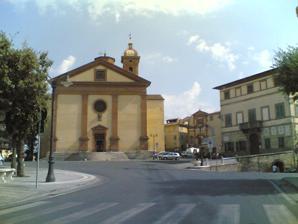
Building: Collegiata di San Martino
Country: Italy
Year built: 1588
Roman Catholic church in Tuscany, Italy Facade The Collegiata di San Martino is a Renaissance -style, Roman Catholic collegiate church in the center of Sinalunga , province of Siena , region of Tuscany , Italy. It is now part of the Diocese of Montepulciano-Chiusi-Pienza. Located in a town hotly contested by Siena and Florence prior to the 16th century, the town's castle was razed after Florence defeated the Sienese forces during the Italian War of 1551–1559 . The stones were reused to build the Collegiata in 1588. Among the artworks in the church, some derived from the nearby old church of San Martino, later called Santa Croce ; they include: Madonna and Child with Saints Martin and Sebastian by Benvenuto di Giovanni Madonna and Child with Saints by Il Sodoma Marriage of the Virgin (1612) by Rutilio Manetti St Catherine of Siena Introduces St Antony of Padua and Child Jesus to the Virgin (1650) by Francesco Nasini Saints Catherine of Siena, Dominic, Martin, Francis, Lucy, and Catherine of Alexandria (1697) by Giuseppe Nicola Nasini References